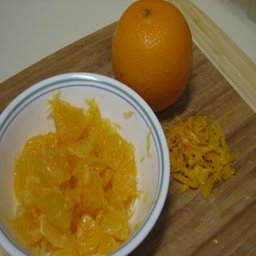
Label: Orange